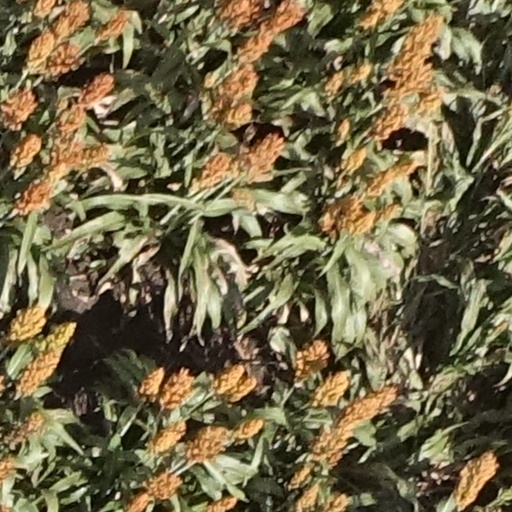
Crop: sorghum